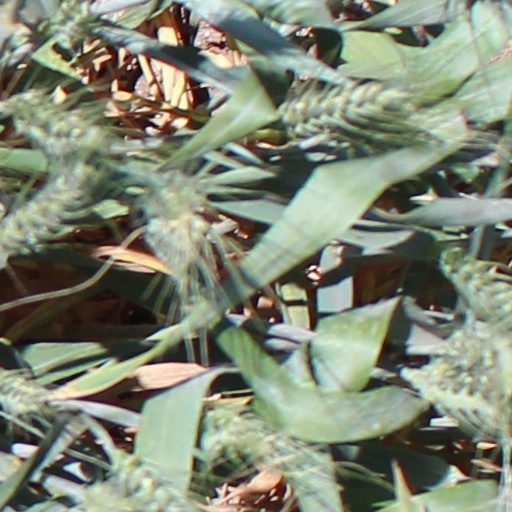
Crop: wheat